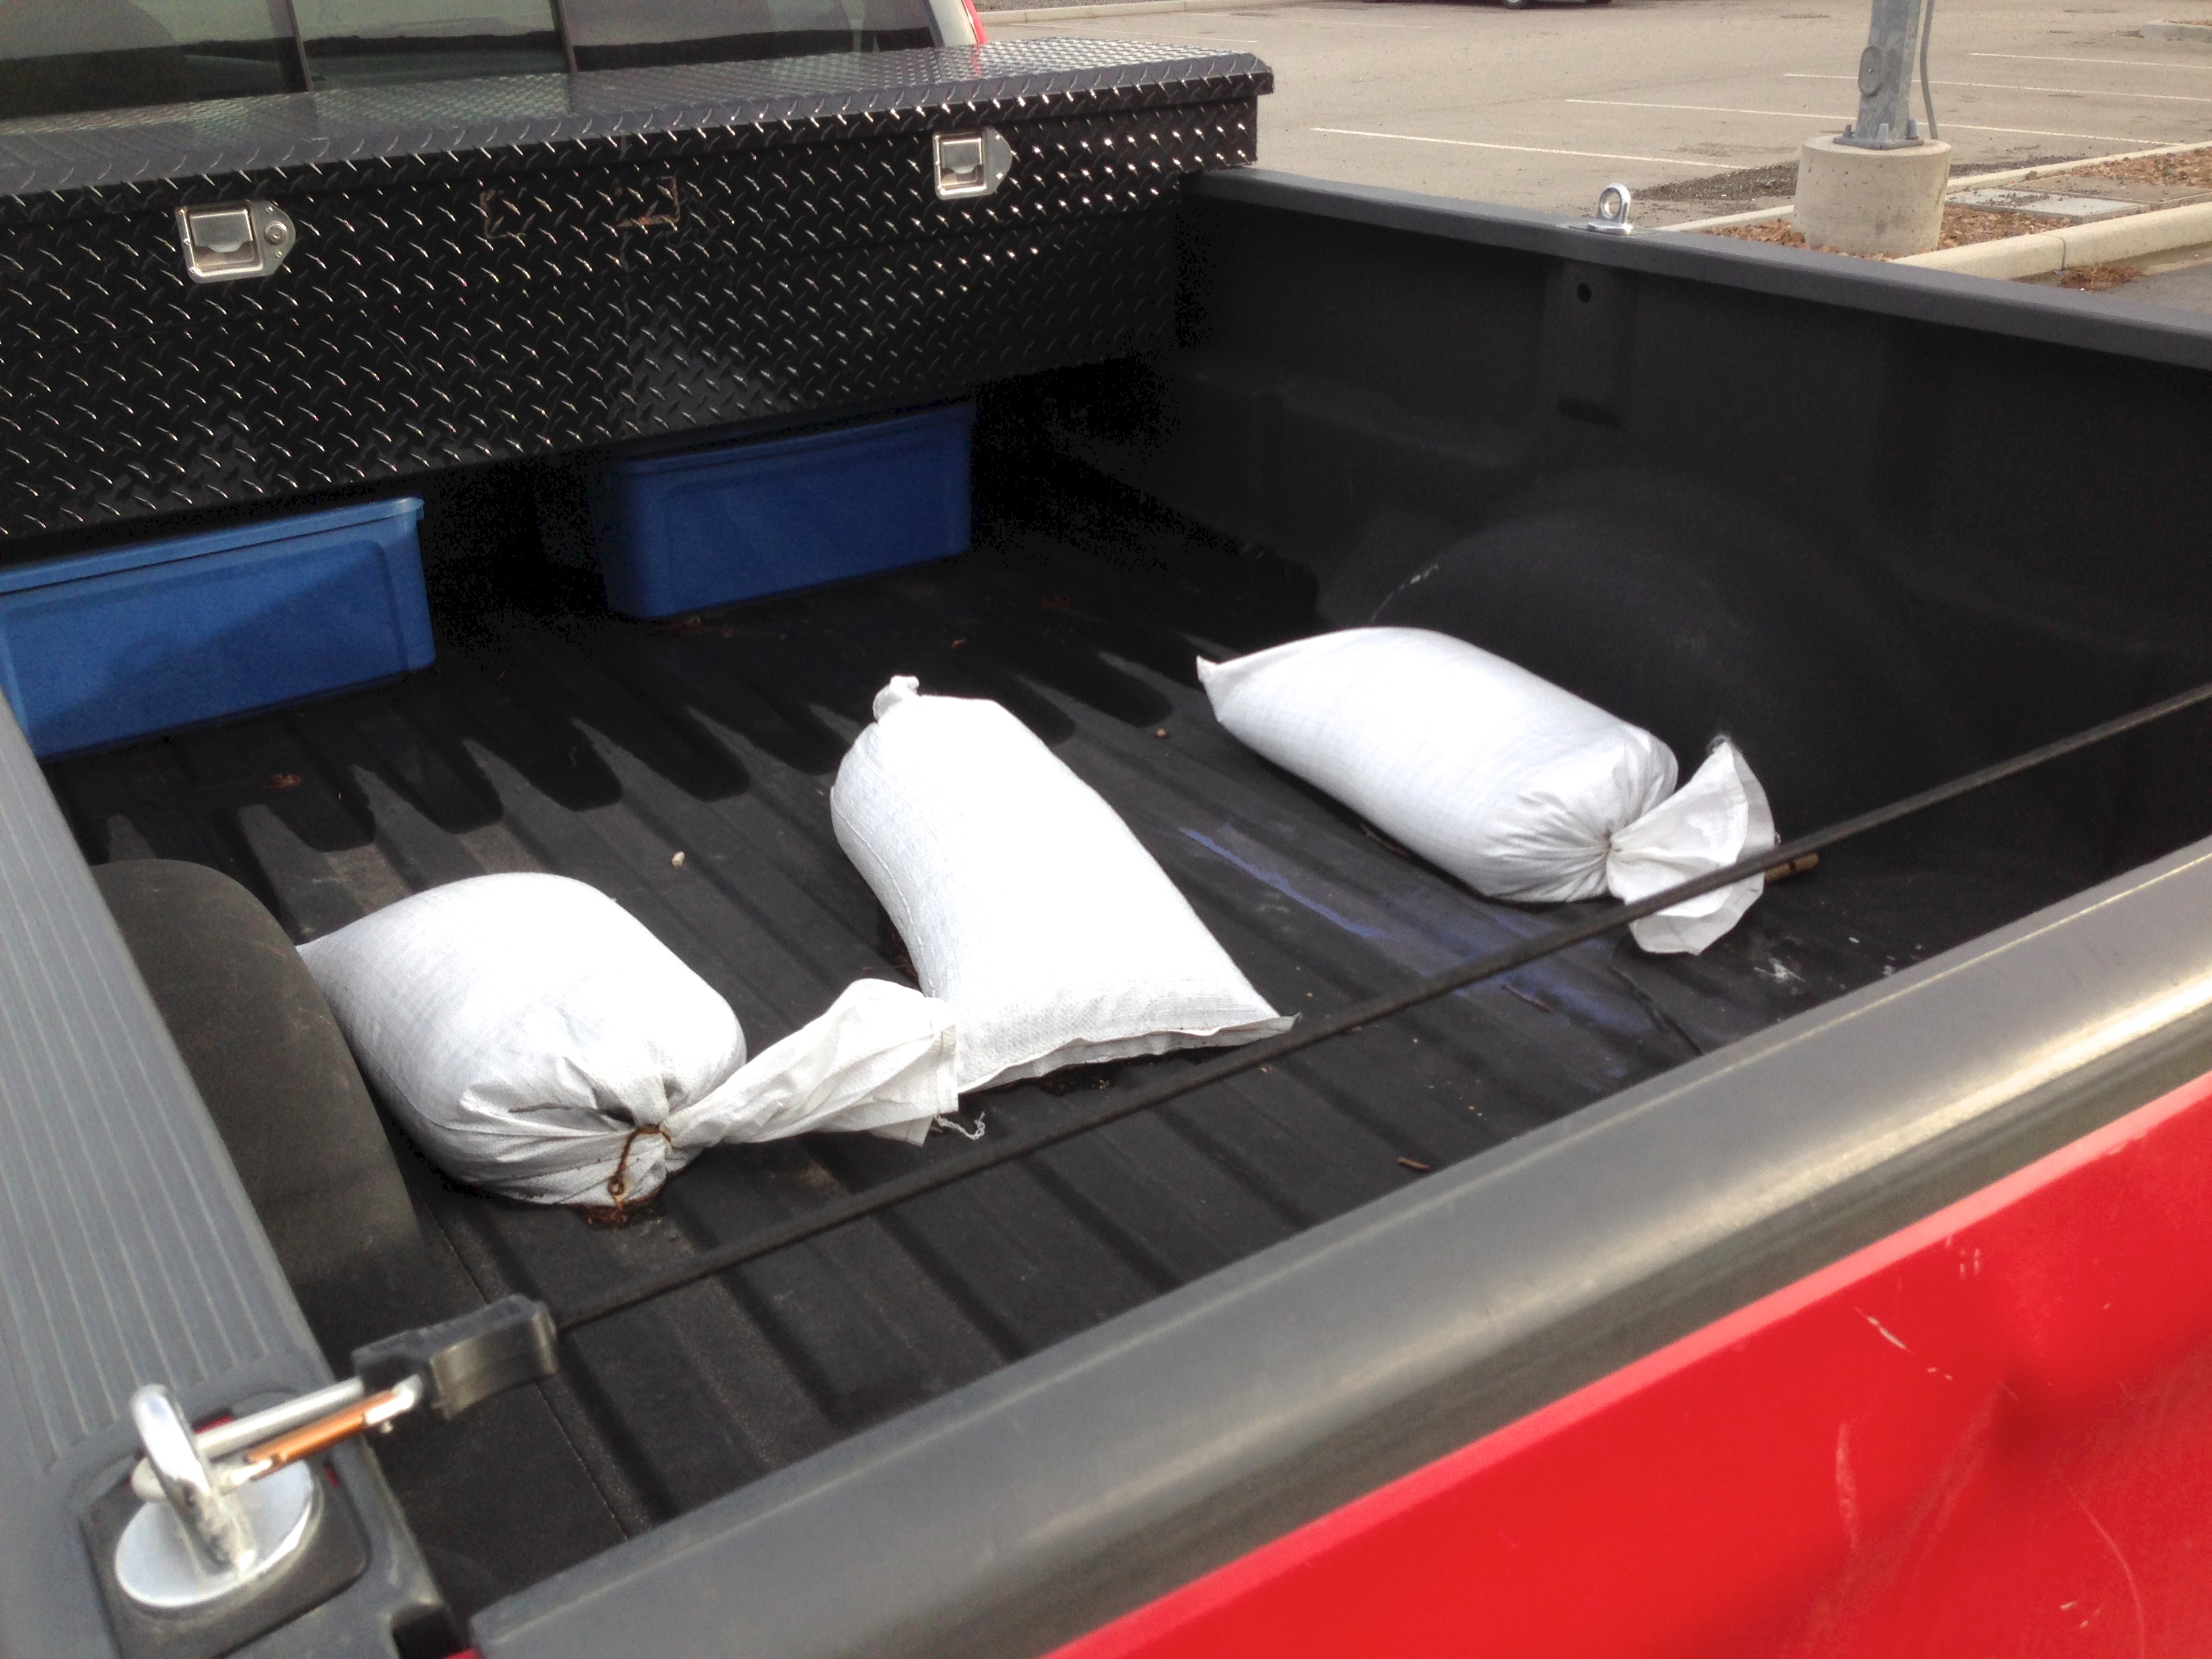
car, vehicle, bumper, automobile make, automotive exterior